Abd Manaf ibn Qusai

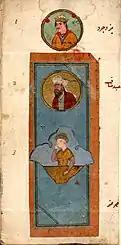

The grave of Abd Manaf can be found in Jannatul Mualla cemetery, in Mecca.